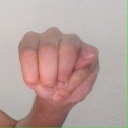
अक्षर: म